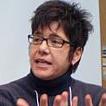
Age: 49